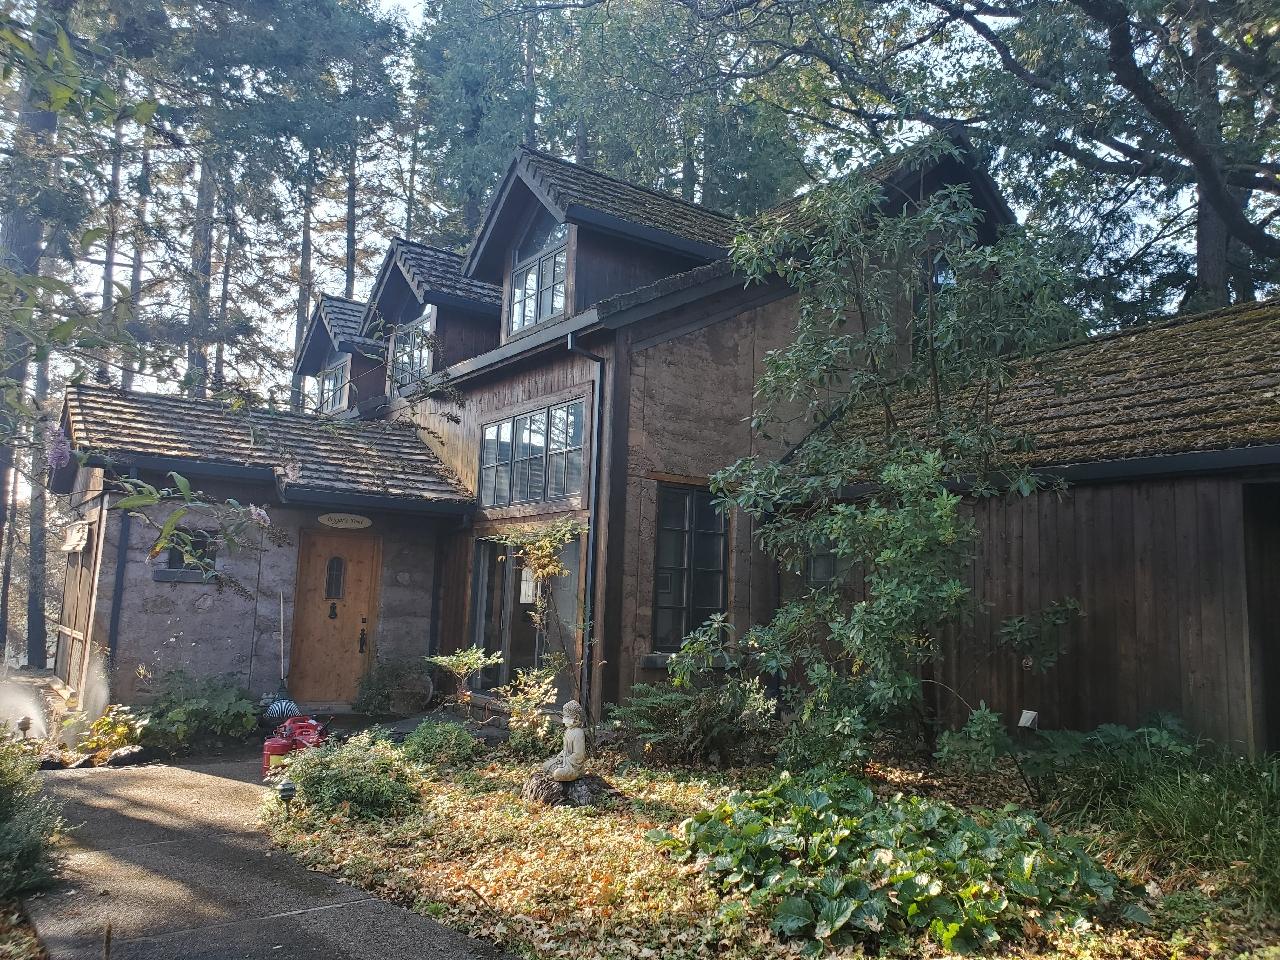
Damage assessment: affected